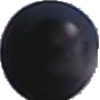
Label: Grape Blue 1